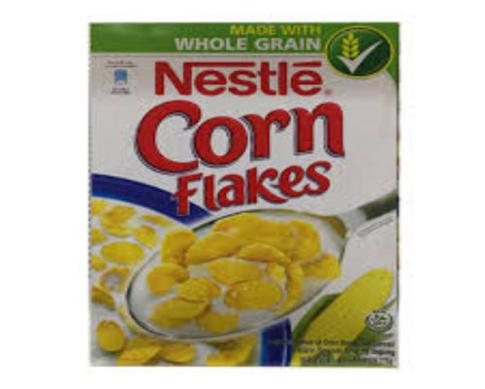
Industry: Food